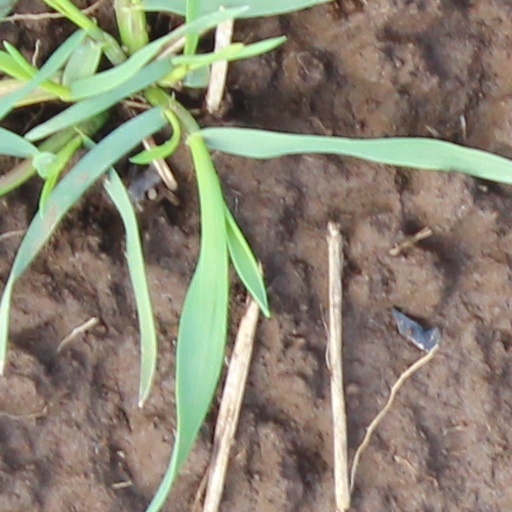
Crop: wheat